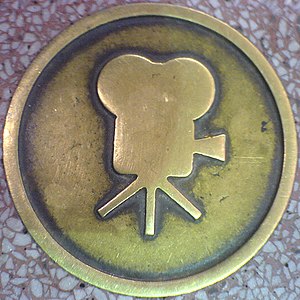
Hollywood Walk of Fame / Kendetegn
Hollywood Walk of Fame er et æresfortov langs med gaderne Hollywood Boulevard og Vine Street i Hollywood, Los Angeles, Californien, der fungerer som en underholdningens hall of fame. Fortovet er belagt med mere end 2000 femtakkede stjerner, hvorpå der ikke kun optræder navne på menneskelige berømtheder, men også en del fiktive figurer, som bliver hædret af Hollywood Chamber of Commerce for deres bidrag til underholdningsindustrien. Walk of Fame vedligeholdes af egenfinansieringsforbundet Hollywood Historic Trust. Den allerførste stjerne, uddelt den 9. februar 1960, gik til skuespilleren Joanne Woodward.